Indoor tanning

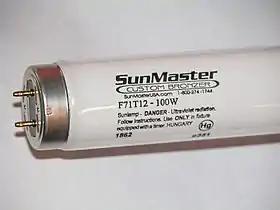
Typical F71T12 71-inch, 100-watt, bi-pin tanning lamp

Indoor tanning involves using a device that emits ultraviolet radiation to produce a cosmetic tan. Typically found in tanning salons, gyms, spas, hotels, and sporting facilities, and less often in private residences, the most common device is a horizontal tanning bed, also known as a sunbed or solarium. Vertical devices are known as tanning booths or stand-up sunbeds.